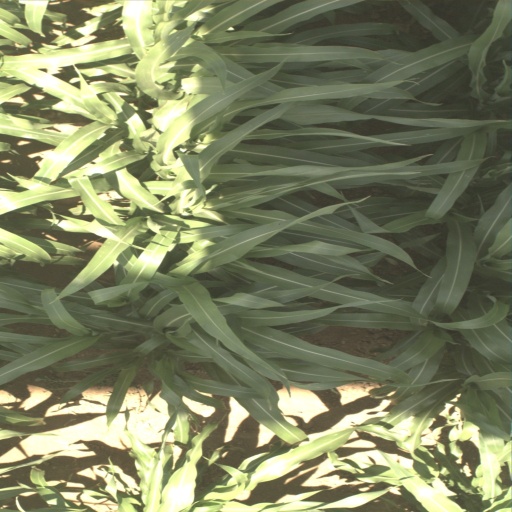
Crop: sorghum